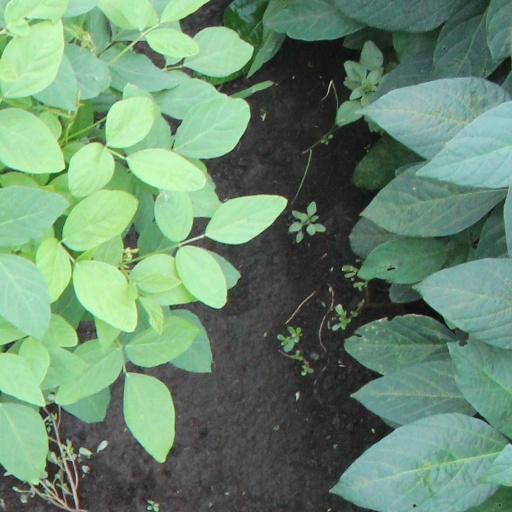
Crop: soybean